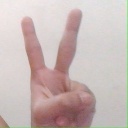
अक्षर: क